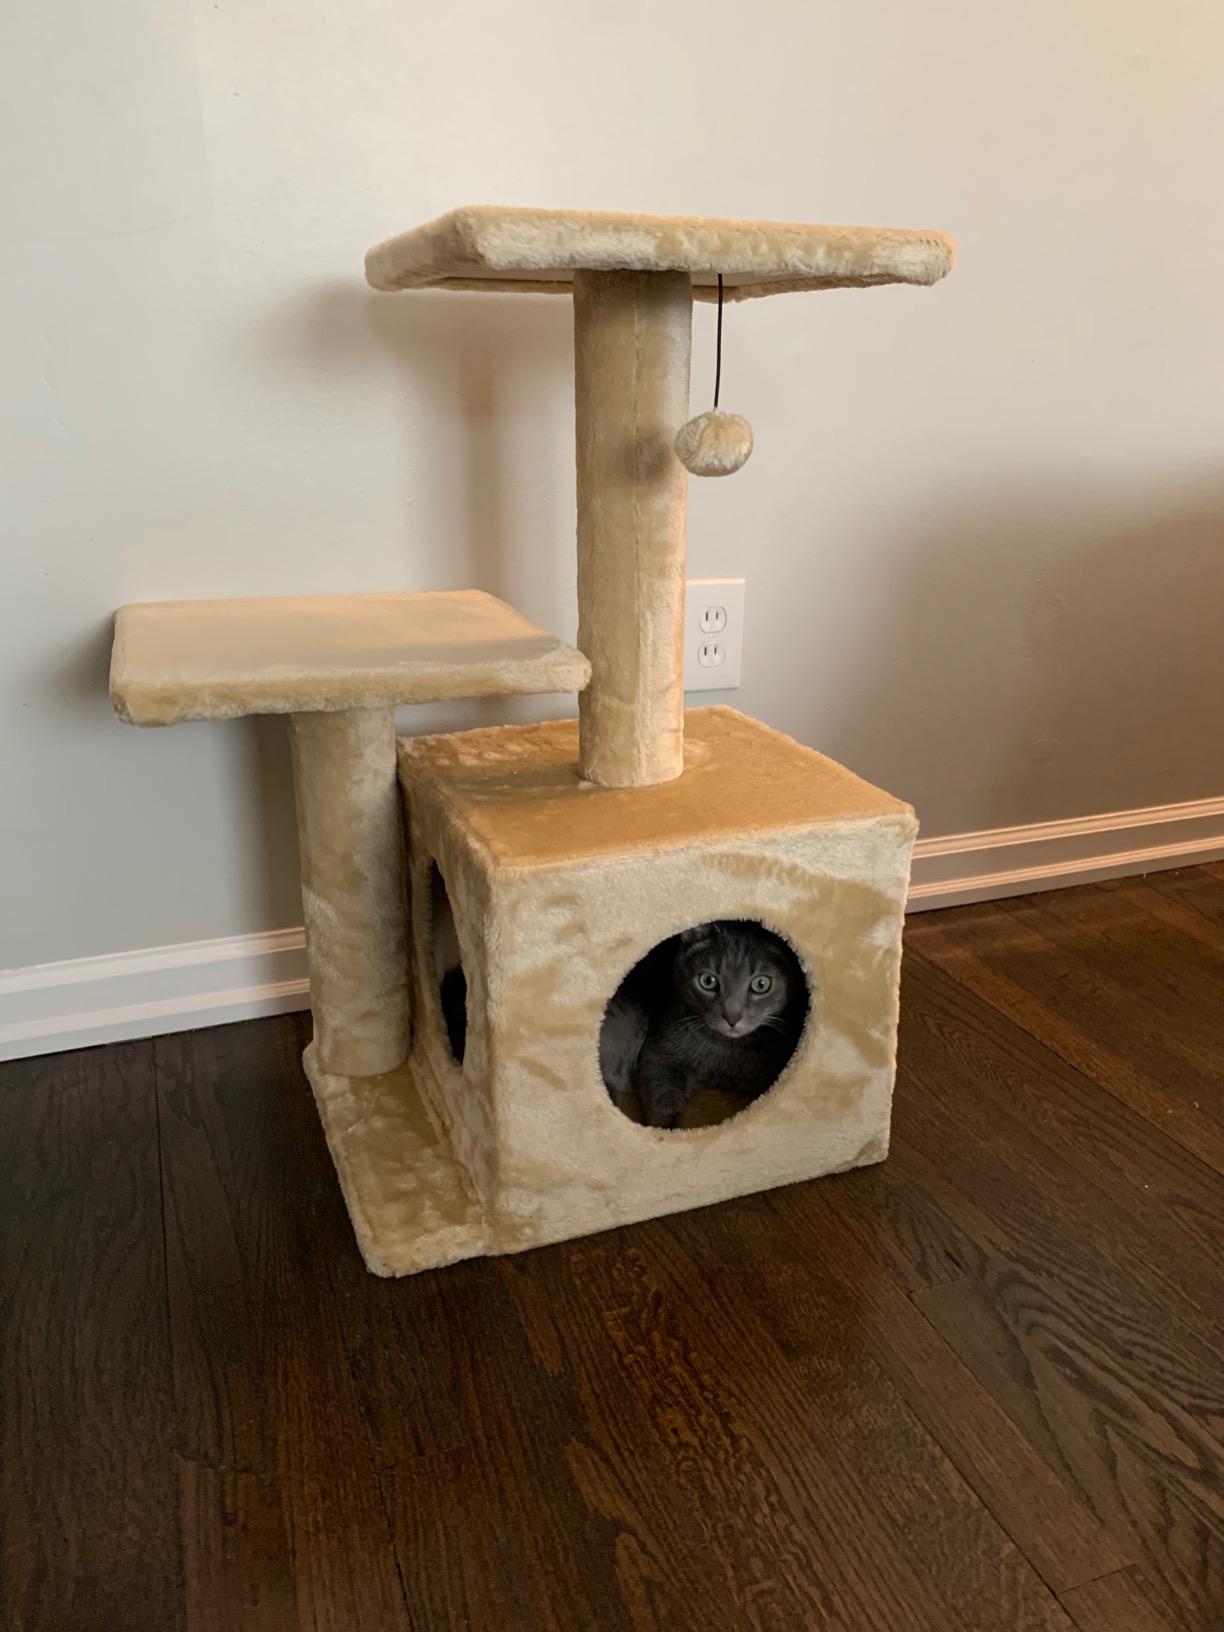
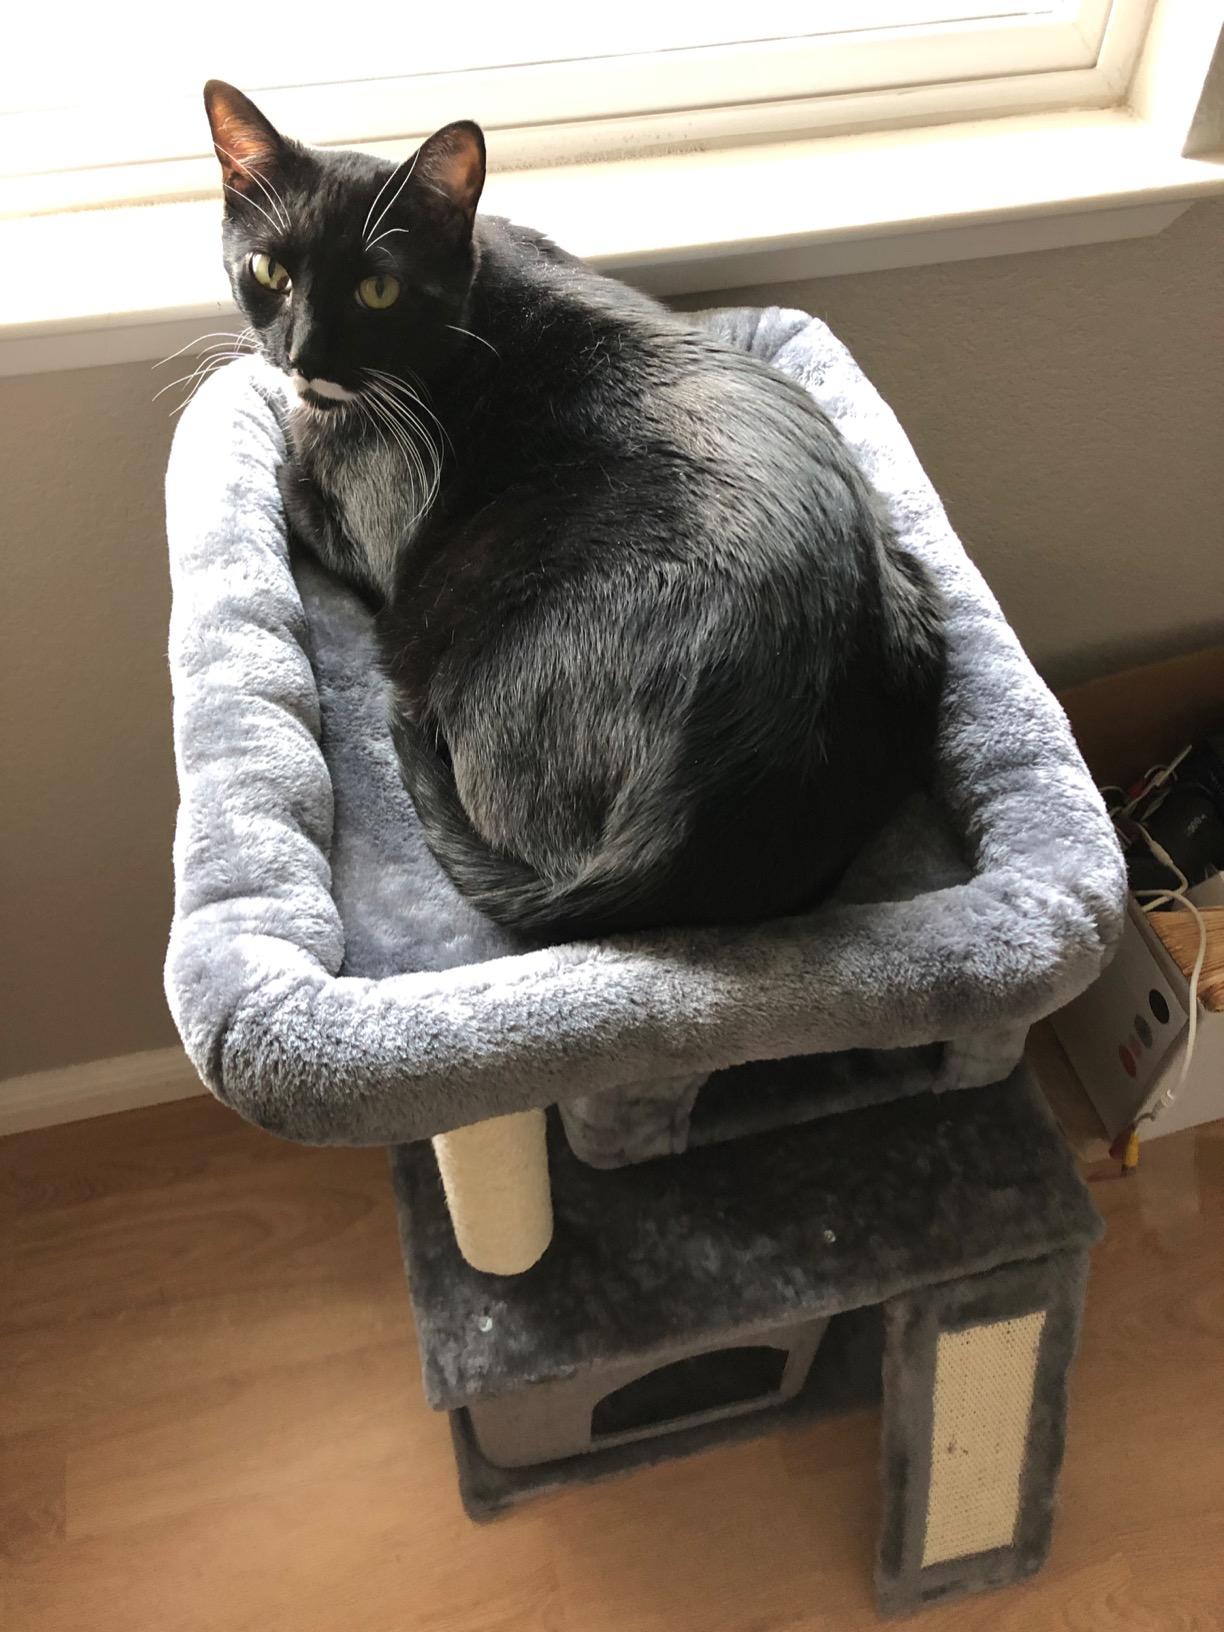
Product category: items_cat tree
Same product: no